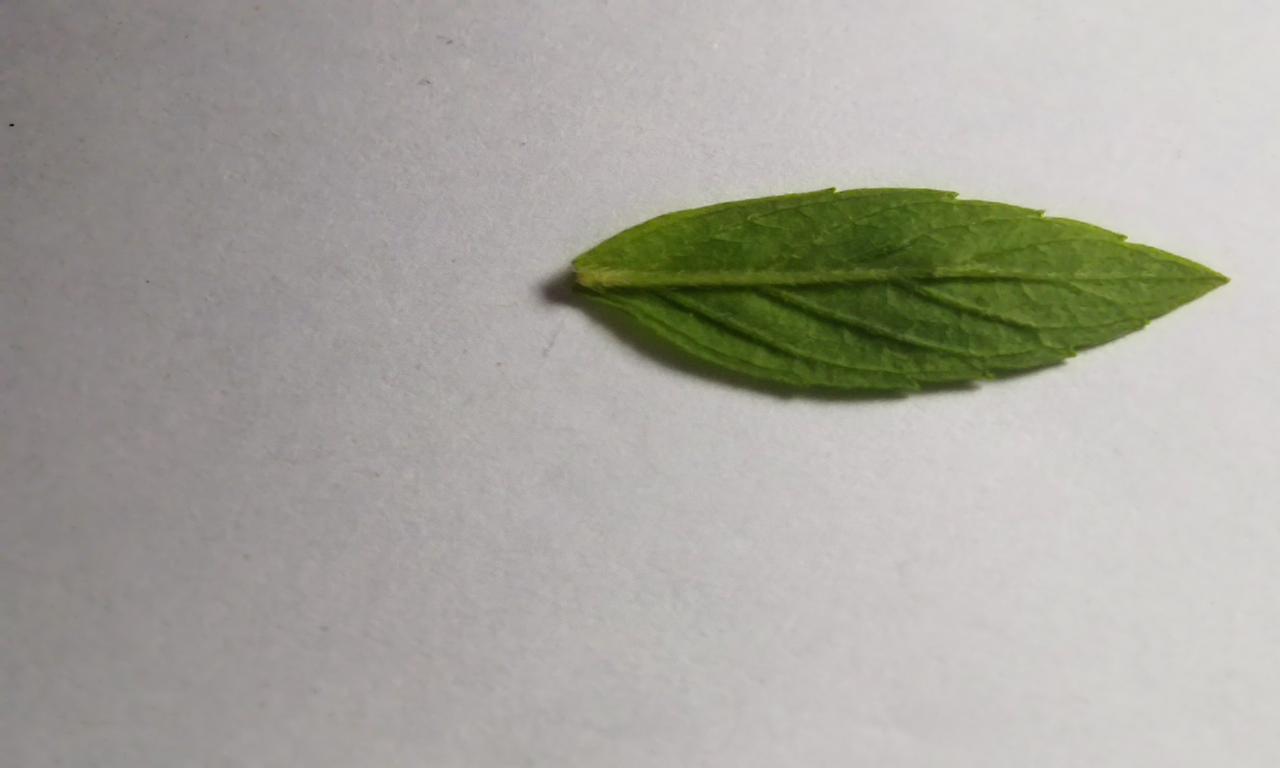
Label: Fresh